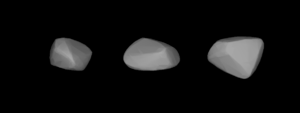
(1635) Bohrmann est un astéroïde de la ceinture principale découvert le 7 mars 1924 par l'astronome allemand Karl Wilhelm Reinmuth. Le lieu de découverte est Heidelberg. Sa désignation provisoire était 1924 QW.